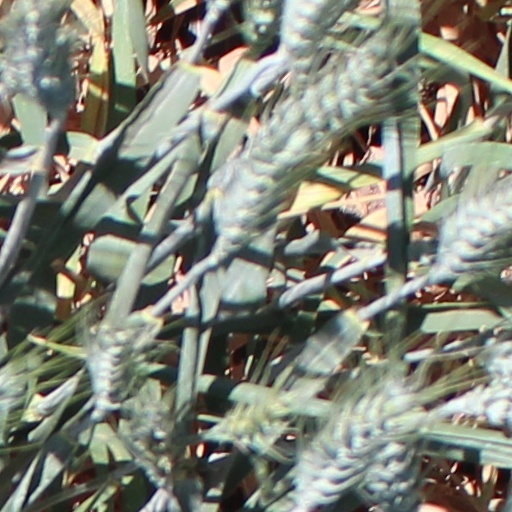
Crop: wheat